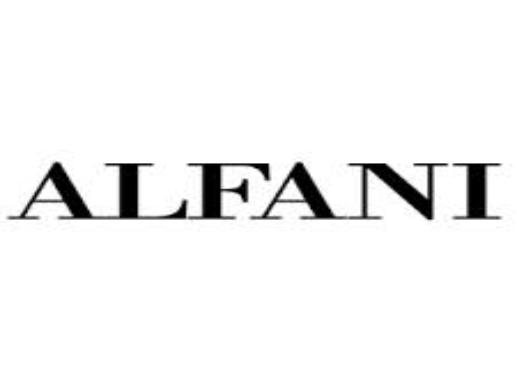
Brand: Alfani
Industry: Clothes